Nyhavn 15

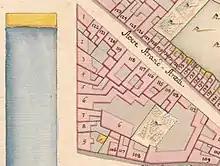
No. 7 seen on a detail from Christian Gedde's map of St. Ann's East Quarter, 1757

The building was constructed some time between 1673 and 1694. The property was listed in Copenhagen's first cadastre from 1689 as No. 8 in St. Ann's East Quarter, owned by skipper Peder Jonsen. In the new cadastre of 1756 it was again listed as No. 8 and belonged to skipper Jacob Bendtsen at that time.